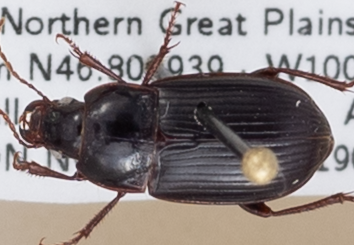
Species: Amara obesa
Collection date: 2019-09-03
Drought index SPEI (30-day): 0.946
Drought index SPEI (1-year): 1.01
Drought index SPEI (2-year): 0.866